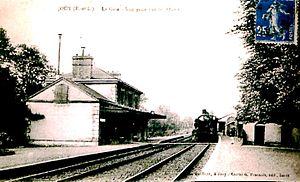
Carte postale ancienne montrant l'intérieur de la gare de Jouy (Eure-et-Loir) à la fin de XIXème siècle ou au début du XXème siècle.
La gare de Jouy est une gare ferroviaire française de la ligne de Paris-Montparnasse à Brest, située sur le territoire de la commune de Jouy, dans le département d'Eure-et-Loir, en région Centre-Val de Loire.